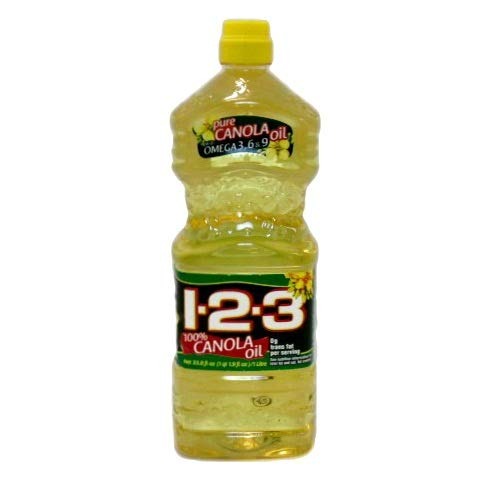
Item Name: 1 2 3 Canola Oil, 33.8 oz
Value: 33.8
Unit: Ounce

Price: 3.58